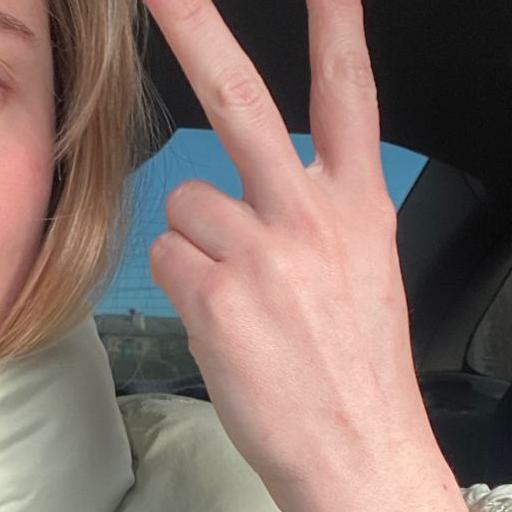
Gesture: peace_inverted